Munkar and Nakir

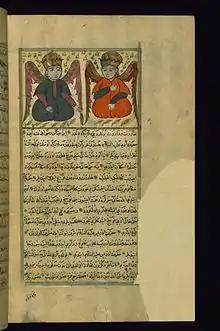
This illustration from Walters manuscript W.659 depicts the angels Munkir and Nakir, who are charged with questioning the deceased people.

Munkar and Nakir (English translation: "The Denied and The Denier") in Islamic eschatology, are angels who test the faith of the dead in their graves.